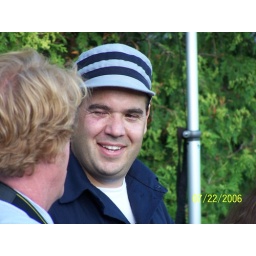
Going to catch a ball on third base this poor guy got hit in the eye with the ball.